Oscar Micheaux

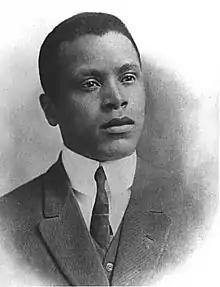
Micheaux

Oscar Devereaux Micheaux (January 2, 1884 – March 25, 1951) was an American author, film director and independent producer of more than 44 films. Although the short-lived Lincoln Motion Picture Company was the first movie company owned and controlled by black filmmakers, Micheaux is regarded as the first major African-American feature filmmaker, a prominent producer of race films, and has been described as "the most successful African-American filmmaker of the first half of the 20th century". He produced both silent films and sound films.